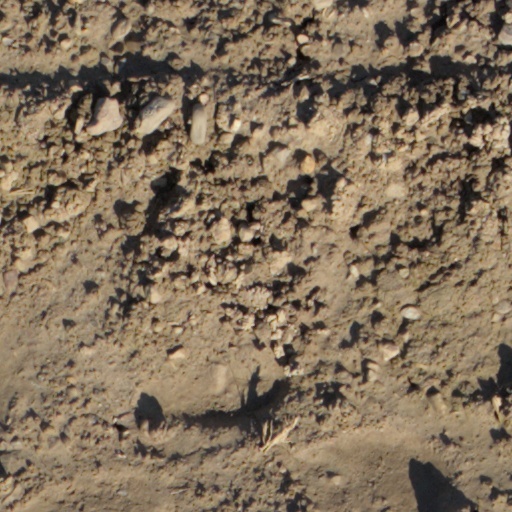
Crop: wheat